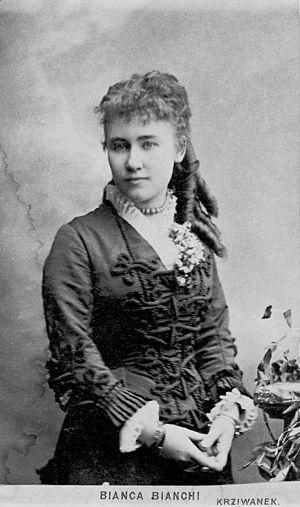
Voix du printemps opus 410, est une célèbre valse-aria viennoise pour orchestre symphonique et soprano, composée en 1883 par le compositeur autrichien Johann Strauss II. Elle fait partie de ses œuvres les plus célèbres, avec entre autres Le Beau Danube bleu, Wiener Blut, La Chauve-Souris, ou la valse de l’Empereur...